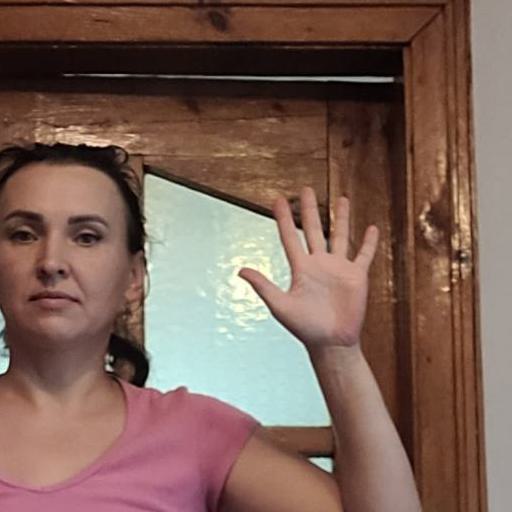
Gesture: palm